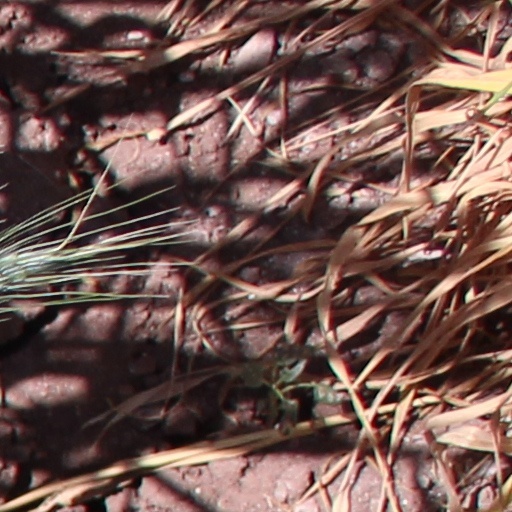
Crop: wheat